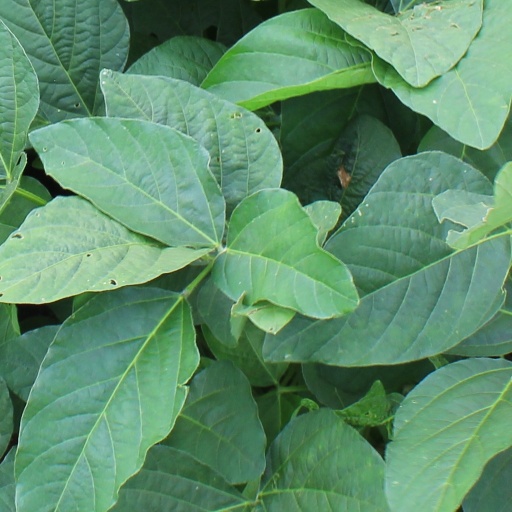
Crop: soybean